Khalili Collection of Islamic Art

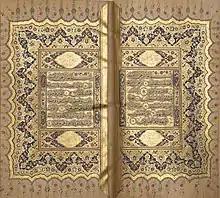
Single-volume Quran, Istanbul, 1778 AD

Based in the UK and originally from Iran, Nasser David Khalili has assembled eight distinct art collections, each considered among the most important in its field. In total, they include 35,000 objects. He began collecting Islamic art in 1970. Private collections usually focus on either collecting complete series of objects or on selecting those of the highest aesthetic quality; Khalili's collection combines both traditions. The collection of Islamic art is one of two focused on Islam, along with the Khalili Collection of Hajj and the Arts of Pilgrimage. Islamic enamels also appear in the Khalili Collection of Enamels of the World. While collecting Islamic art, Khalili encountered damascening, in which gold and silver decoration is pressed into an iron surface; this led him to acquire a separate collection of Spanish damascened metalwork.